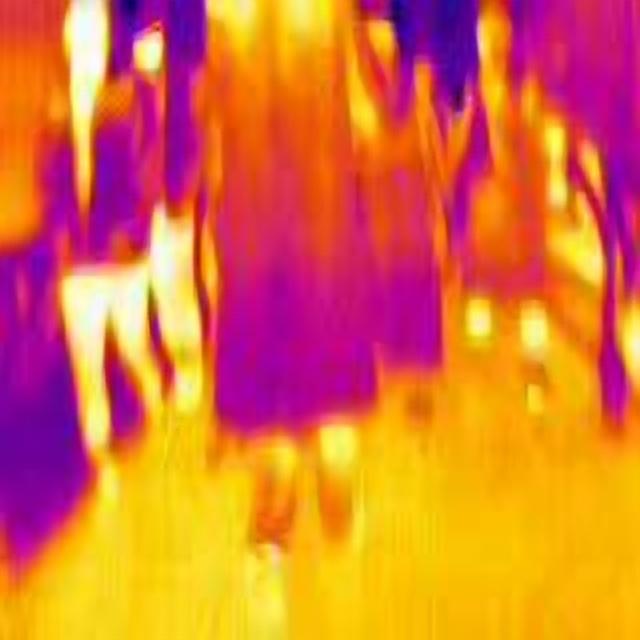
Detected objects:
label: person
label: person
label: person
label: person
label: person